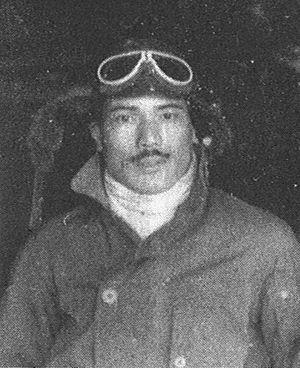
Toshio Kuroiwa est un as du Service aérien de la Marine impériale japonaise. Il est crédité de 13 victoires aériennes.